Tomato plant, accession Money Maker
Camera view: vertical (180 deg); turntable rotation: 30 degrees
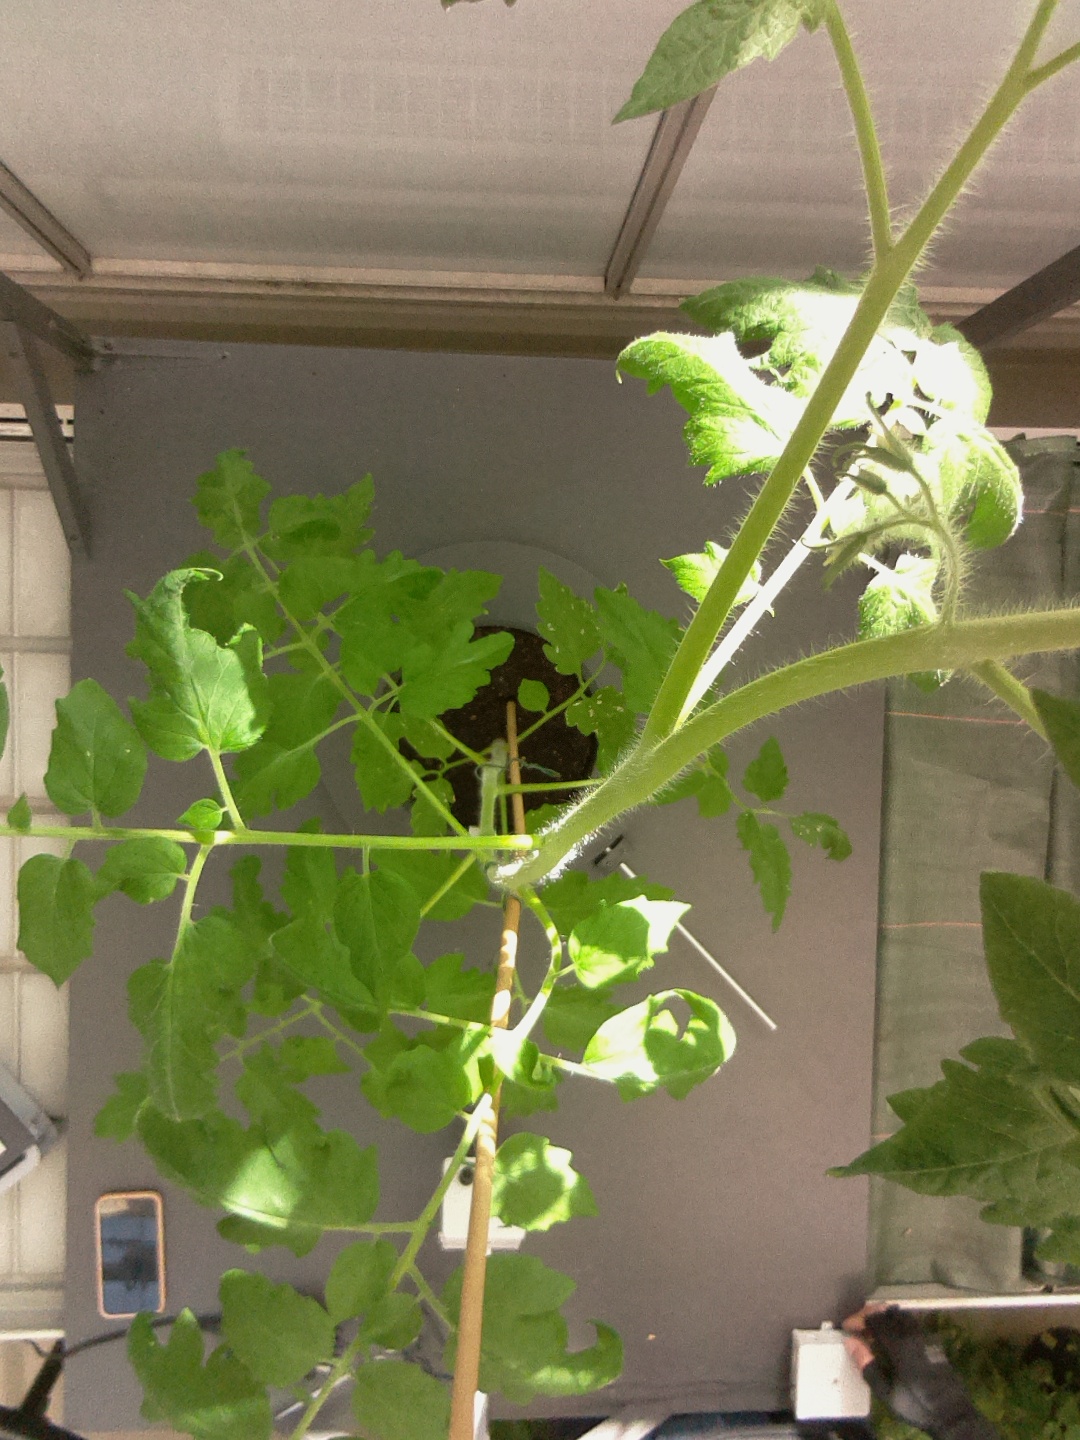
BBCH growth stage 52: 2 inflorescences visible